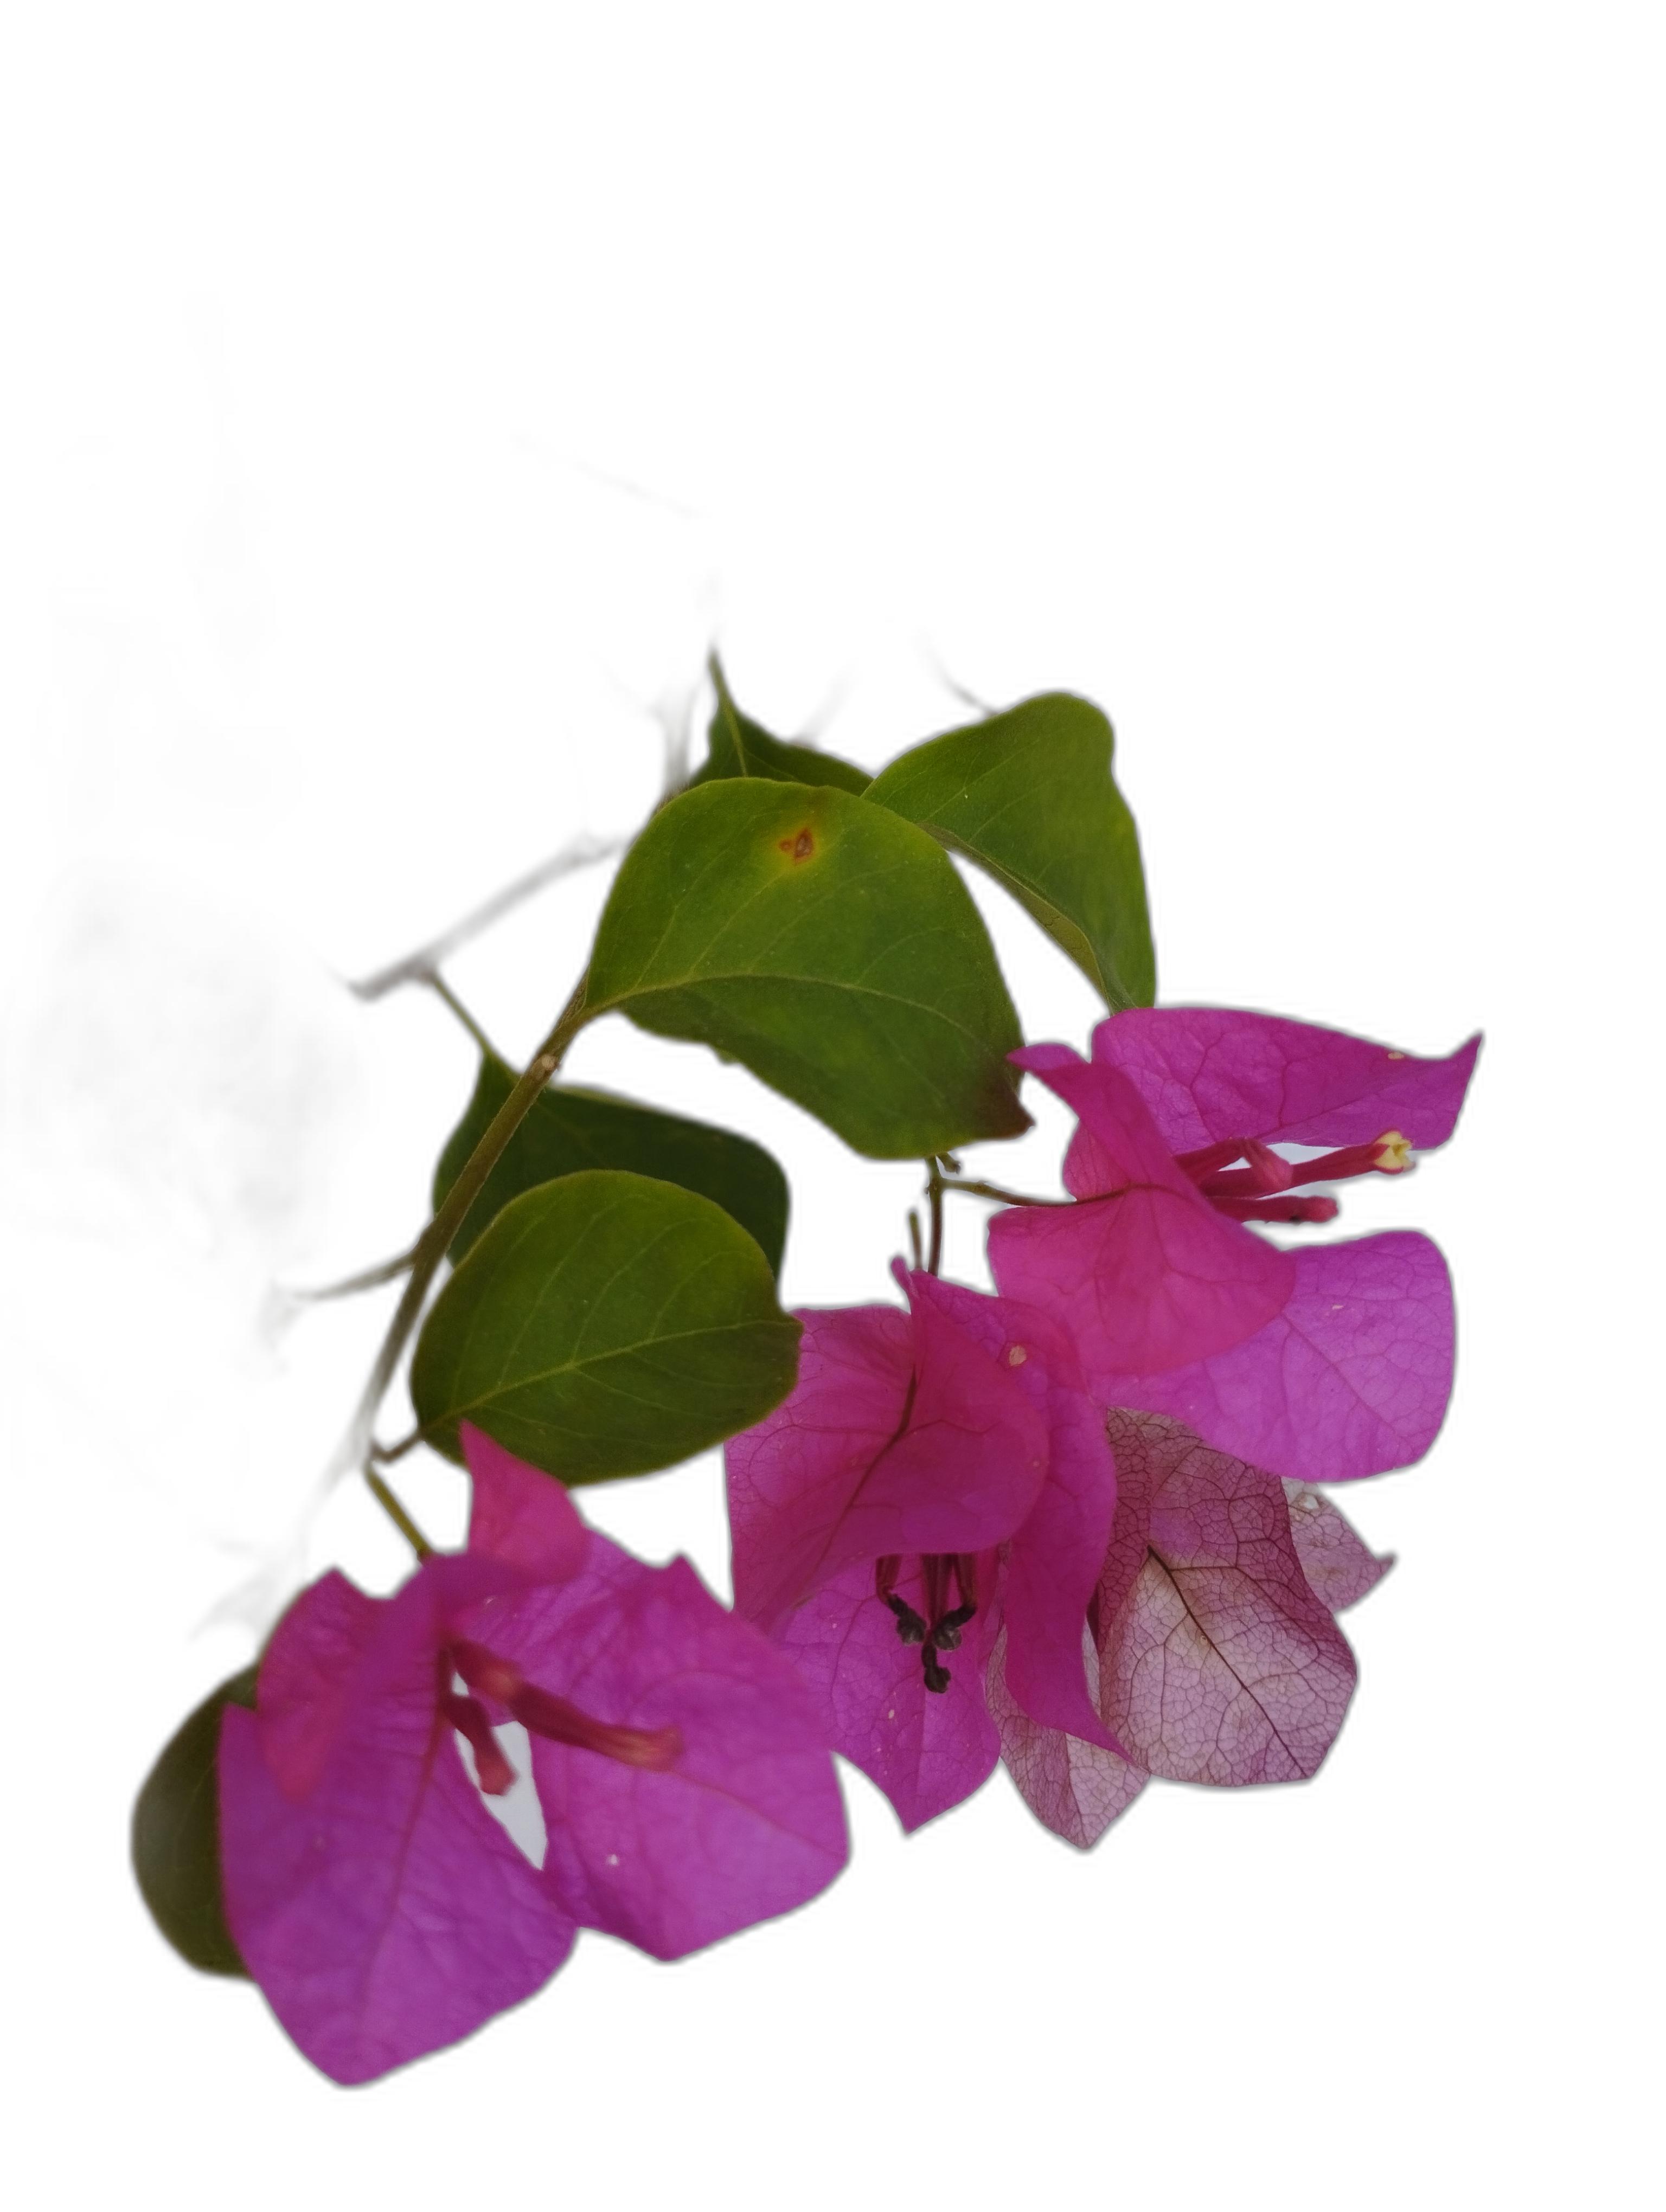
Label: Bougainvillea